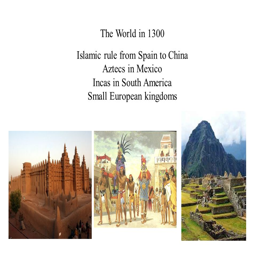
the world in 1300 rule